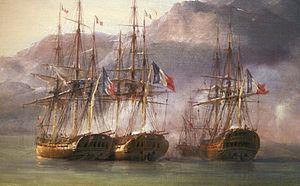
La bataille de Grand Port fut une bataille navale qui opposa deux escadres britannique et française dans la baie de Grand Port de l'Île-de-France entre le 20 et le 27 août 1810, durant la campagne de l'île Maurice.